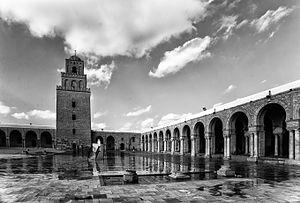
La Grande mosquée de Kairouan
L'expression « noir et blanc » désigne des genres techniques en photographie, au cinéma, à la télévision.